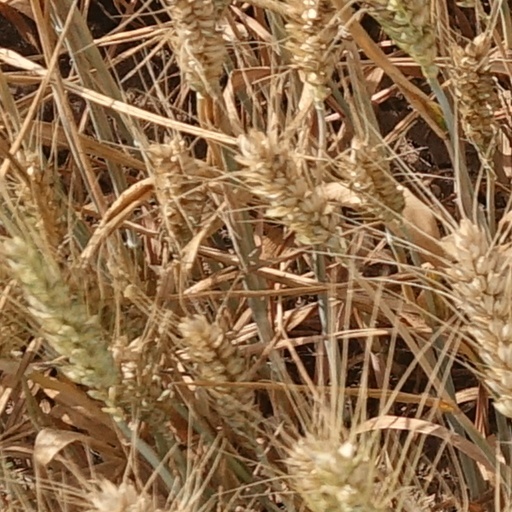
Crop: wheat